Jean Denis Attiret

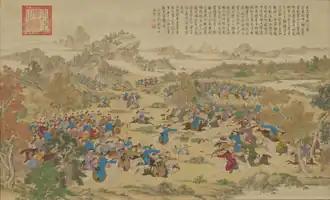
The 1758 "Victory of Khorgos", painted by Jean-Denis Attiret (1702–1768)

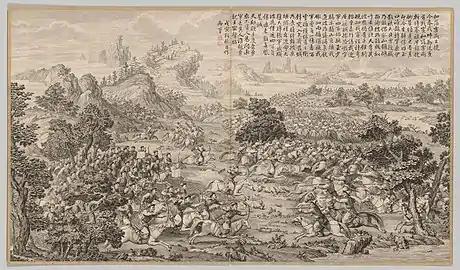
The 1758 "Victory of Khorgos", a 1774 engraving by Jacques-Philippe Le Bas (1707–1783), after Jean-Denis Attiret (1702–1768). Louvre Museum.

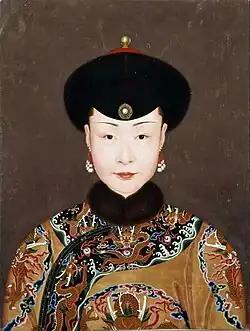
"La Concubine", purportedly a portrait of Empress Nara, by Jean Denis Attiret, c. 1750. Museum of Fine Arts, Dole.

Jean Denis Attiret (31 July 1702 – 8 December 1768) was a French Jesuit painter and missionary to Qing China.